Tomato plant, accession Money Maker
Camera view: tilt-top (135 deg); turntable rotation: 150 degrees
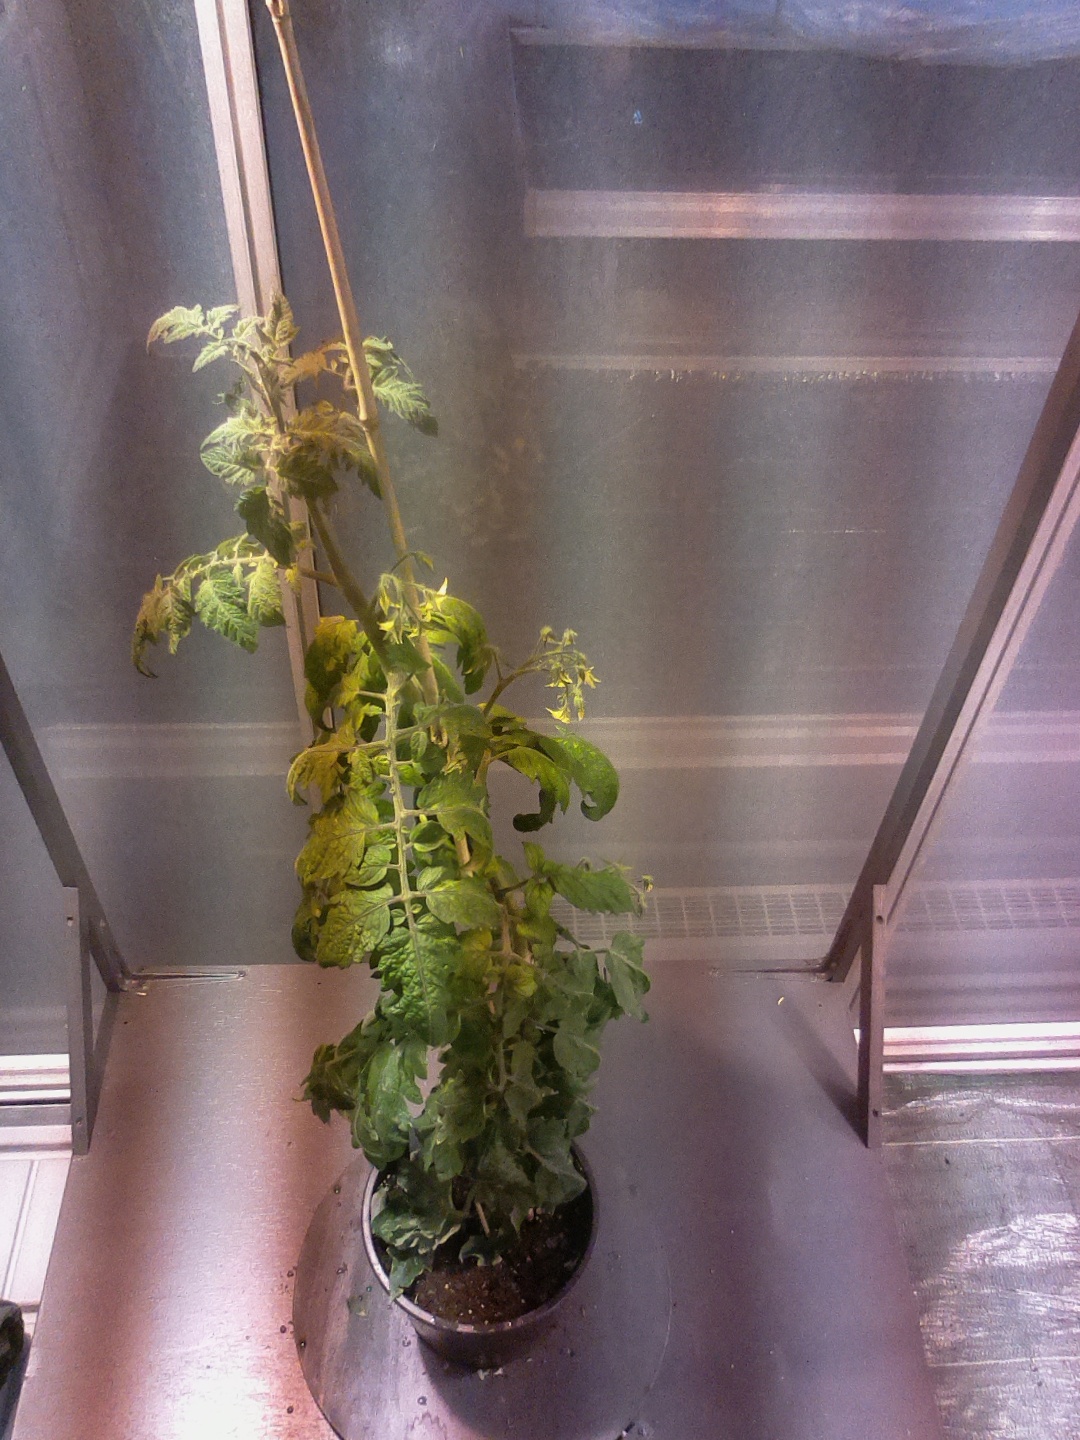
BBCH growth stage 69: End of flowering, 90%-100% of flowers open, more petals falling